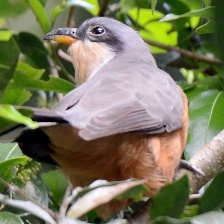
Species: MANGROVE CUCKOO
Scientific name: COCCYZUS MINOR